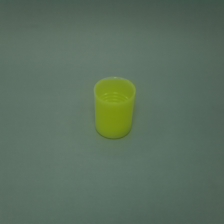
Color: green
Cap type: disc/press top cap